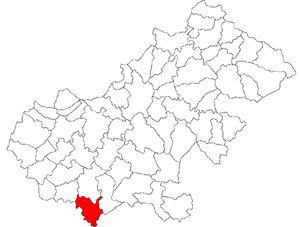
Cehal est une commune roumaine du județ de Satu Mare, dans la région historique de Transylvanie et dans la région de développement du Nord-Ouest.